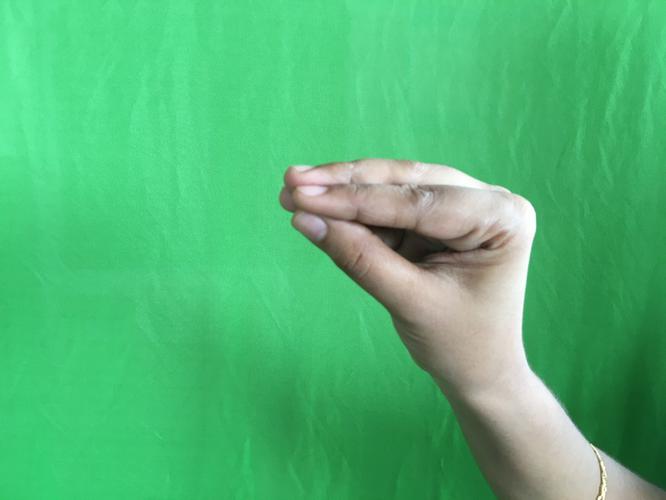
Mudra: Mukulam
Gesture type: single_hand